Twist and Shout (game show)

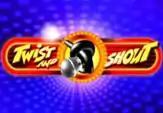

Twist and Shout is a 2010 Philippine television game show broadcast by ABS-CBN. The show is based on the british series "Sing If You Can". Hosted by Gary Valenciano and Martin Nievera, it aired on the network's Yes Weekend line-up from July 3 to October 16, 2010, replacing the first season of "Pilipinas Got Talent".